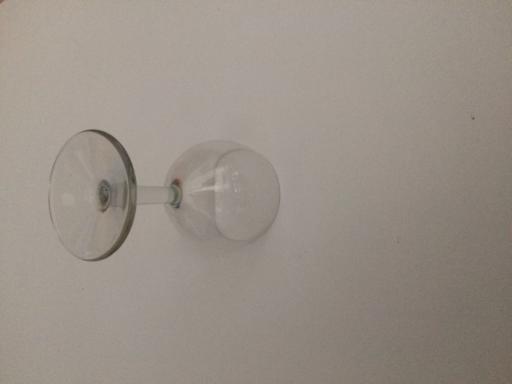
Label: glass